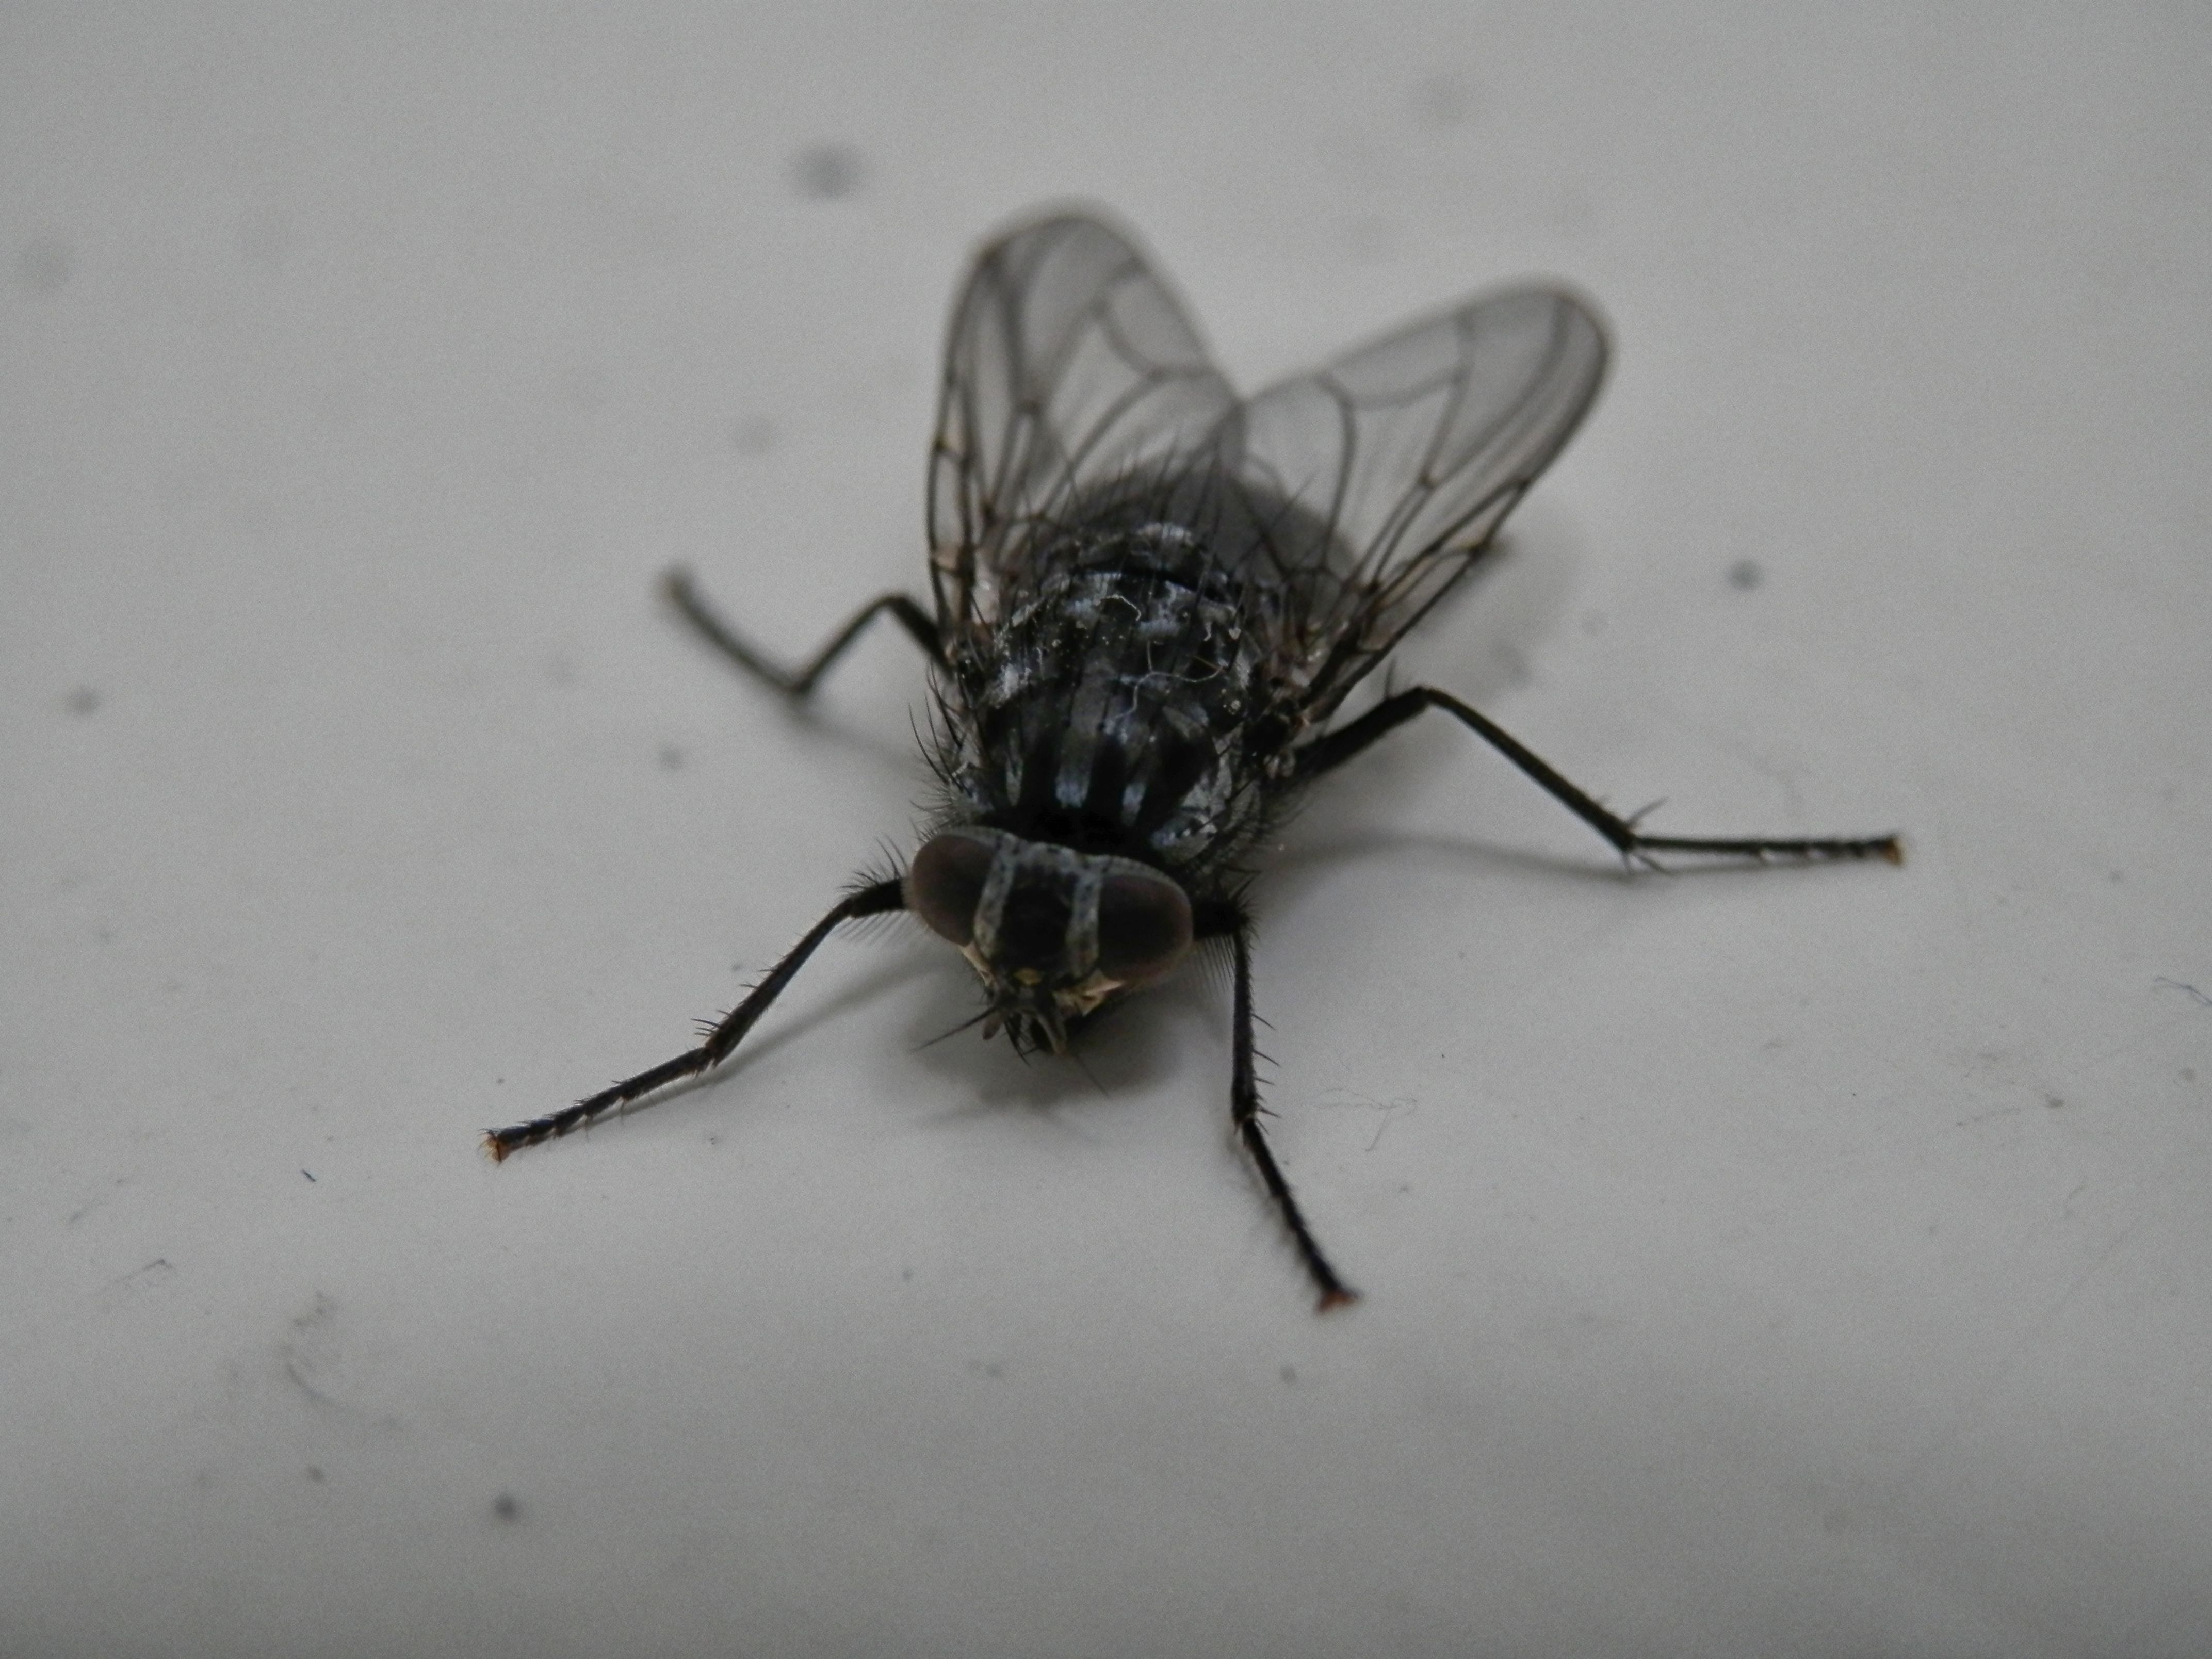
nature, wing, fly, insect, bug, fauna, invertebrate, close up, pest, bluebottle, macro photography, arthropod